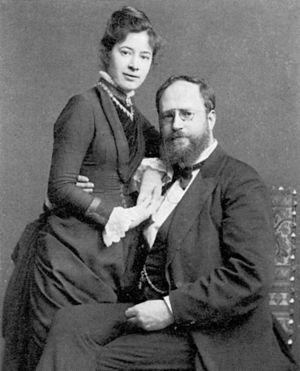
Ernst Gustav Herter est un sculpteur allemand appartenant à l'école de Berlin.